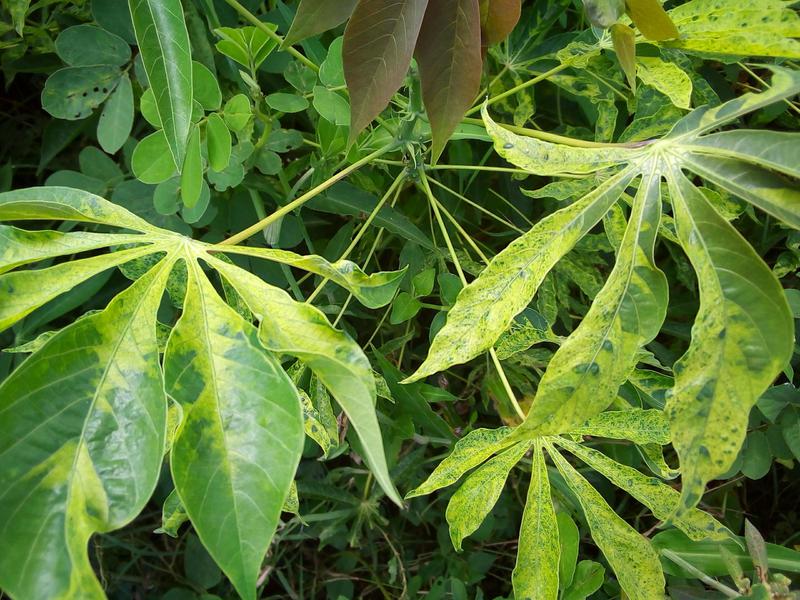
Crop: cassava
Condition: mosaic_disease